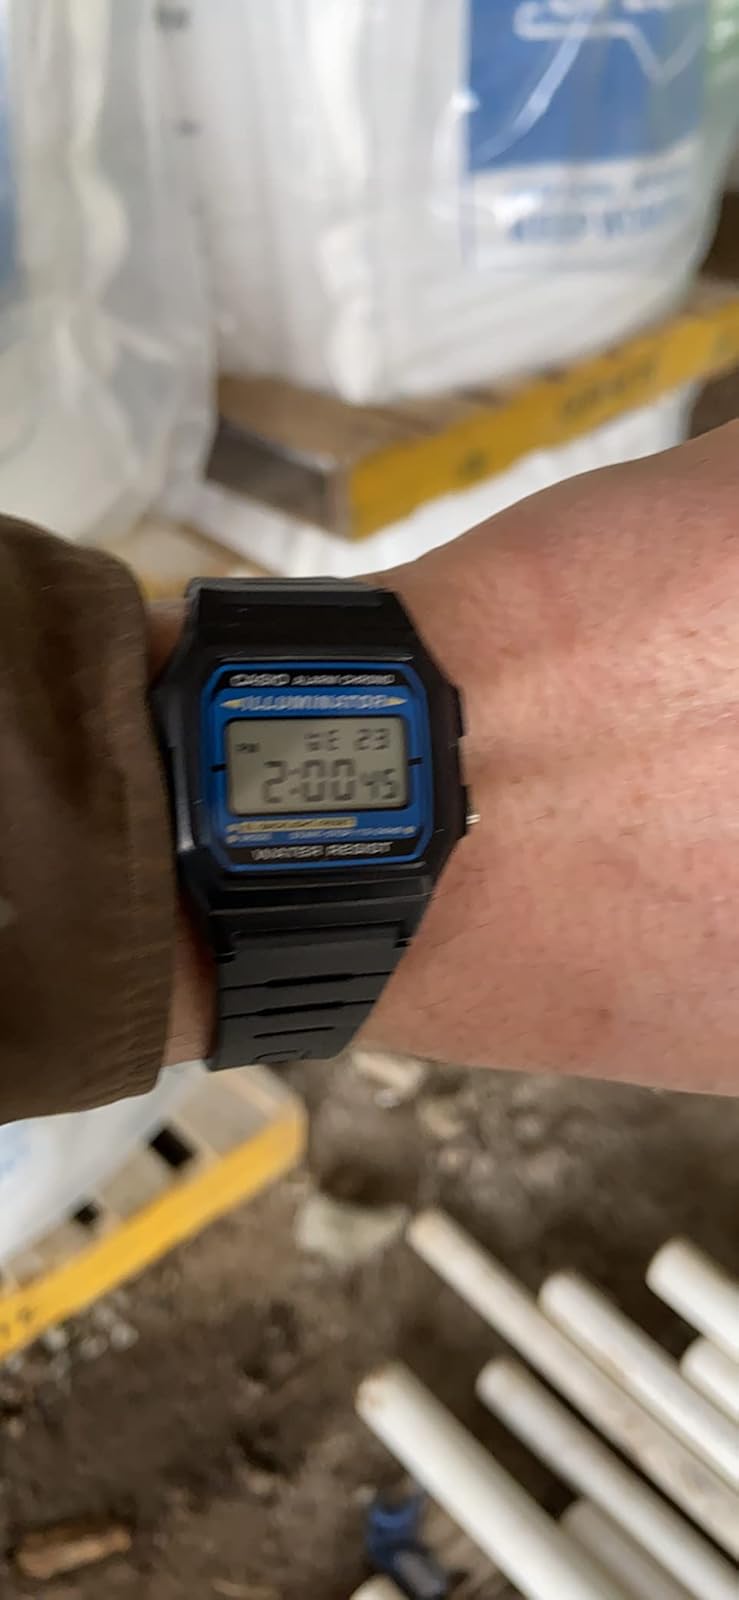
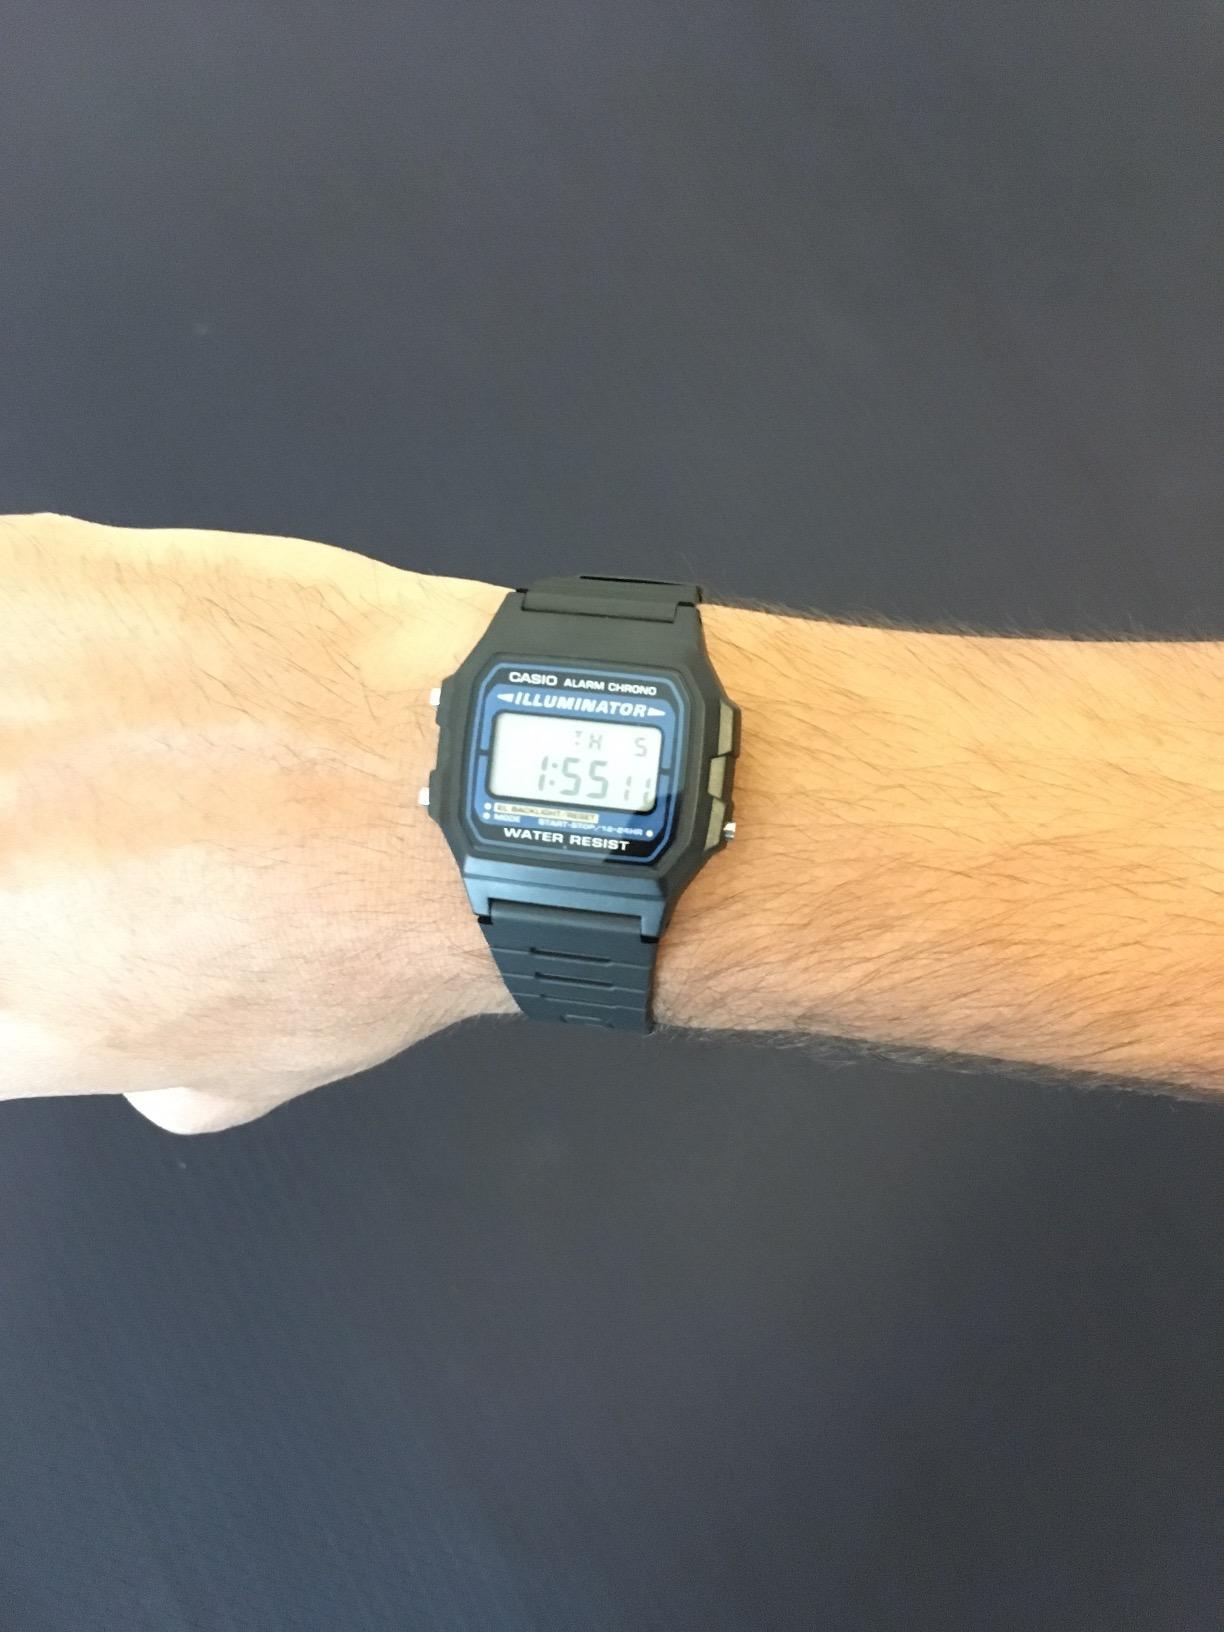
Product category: accessories_watch
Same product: yes